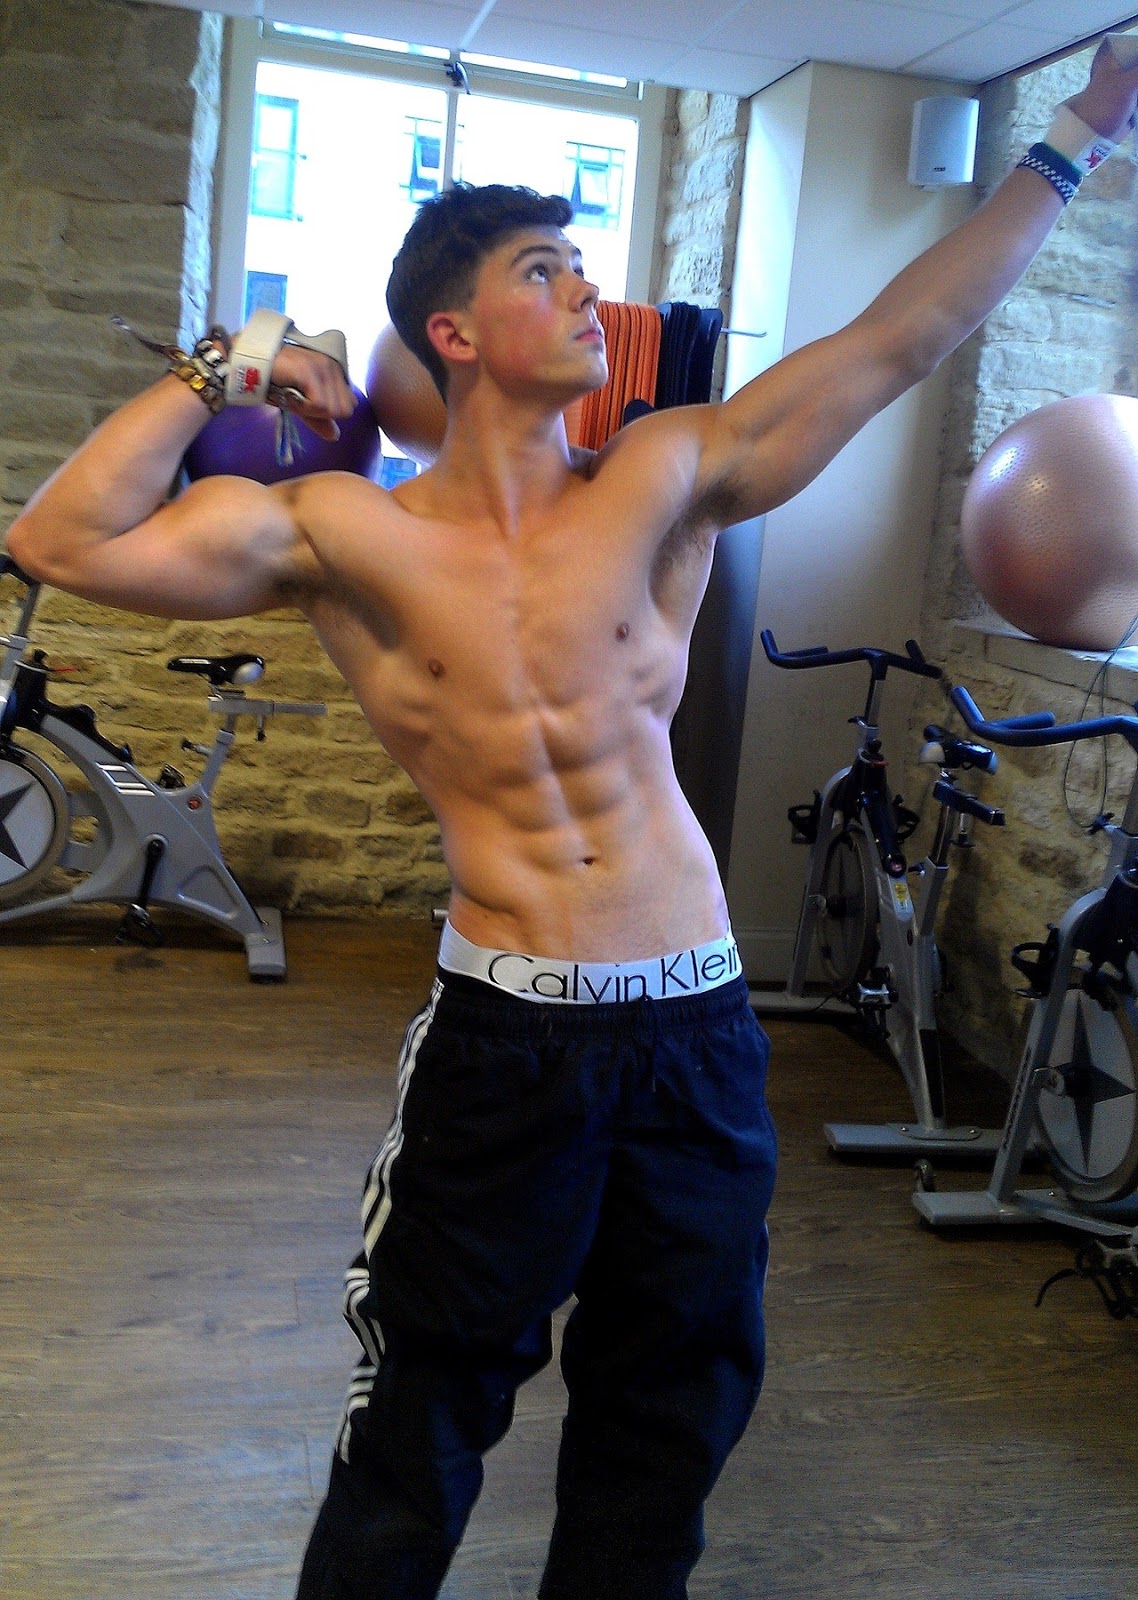
Portrait style: Real Portrait